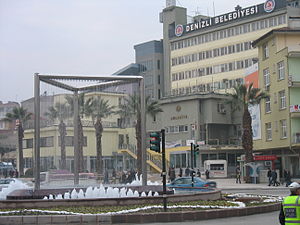
Denizli
Denizli er en by i det sydvestlige Tyrkiet med 963.464 indbyggere. Byen er hovedstad i en provins der også hedder Denizli. Byens borgmester er Osman Zolan.